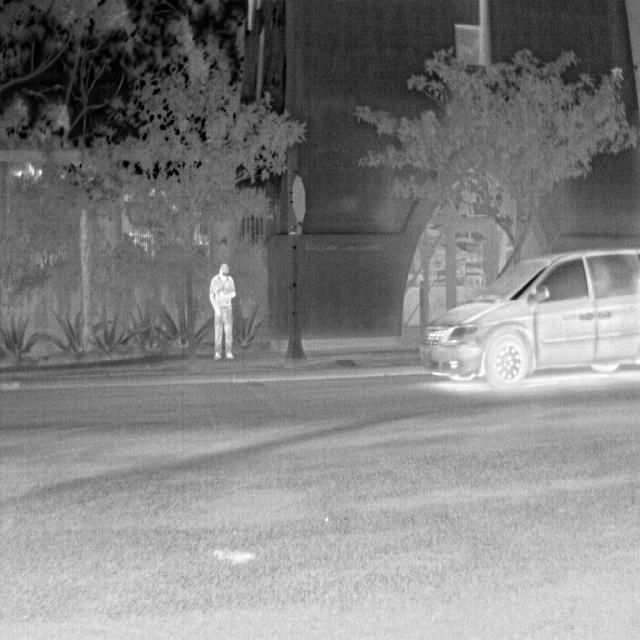
Detected objects:
label: person